Mirabella V

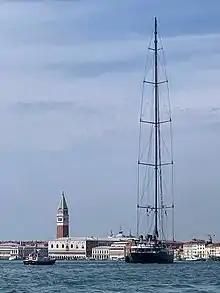
M5 in Venice, Italy August 2020

The owner specifications combined fast sailing with motoryacht amenities. "M5" has achieved speeds in excess of in 8 1/2 ft seas. To achieve the amenity requirements, a single mast was preferred to other rig types in order to maximize interior volumes in keel-stepped sailing yachts; To achieve the performance requirements, the higher aspect ratio of the single mast sail plan was also preferred in order to provide a better speed potential. A final demand was that the yacht be able to use the harbour at Palm Beach, Florida. This required the use of a lifting keel to reduce draft.